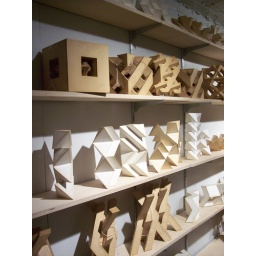
The brown ones used to be white - they've just discolored over time.